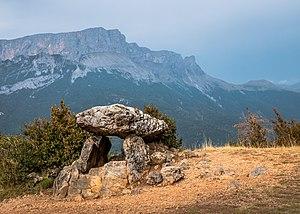
Le Sobrarbe est une comarque de la province de Huesca, dans le nord de l'Aragon, en Espagne. La capitale administrative du Sobrarbe est la ville de Boltaña, tandis que sa capitale économique est Aínsa. La région dépend du diocèse de Barbastro.